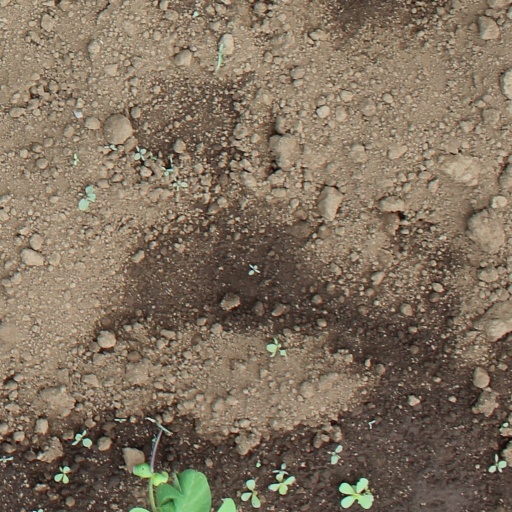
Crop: soybean